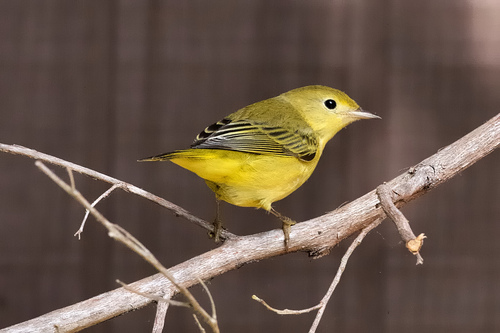
this tiny, mostly bright yellow, with gray and black accent colors on his wings in particular, looks as if his tarsus are brown and his straight pointy bill is tan to white in color.
this tiny little yellow bird has black eyes and black on its wings, with a small, pointy beak.
the beak is long and straight with a very sharp tipa small, bright yellow bird with a black striped design on its wings and a short, pointed beak.
this bird is yellow with black on it's wings and a large billa small yellow bird with black wingbars on its side.
this bird has wings that are black and has a yellow facea small yellow bird with black black wing secondaries.
the bird is small with a pointed bill, has darker wings with a lighter body, and the body is yellow.
this bird is yellow and black in color, and has a sharp beak.
Species: Yellow Warbler